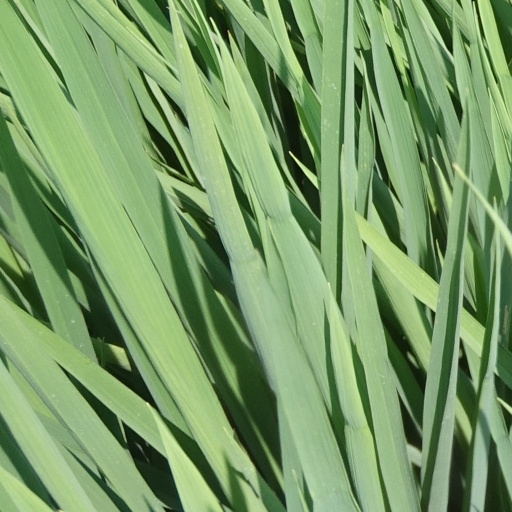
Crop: rice